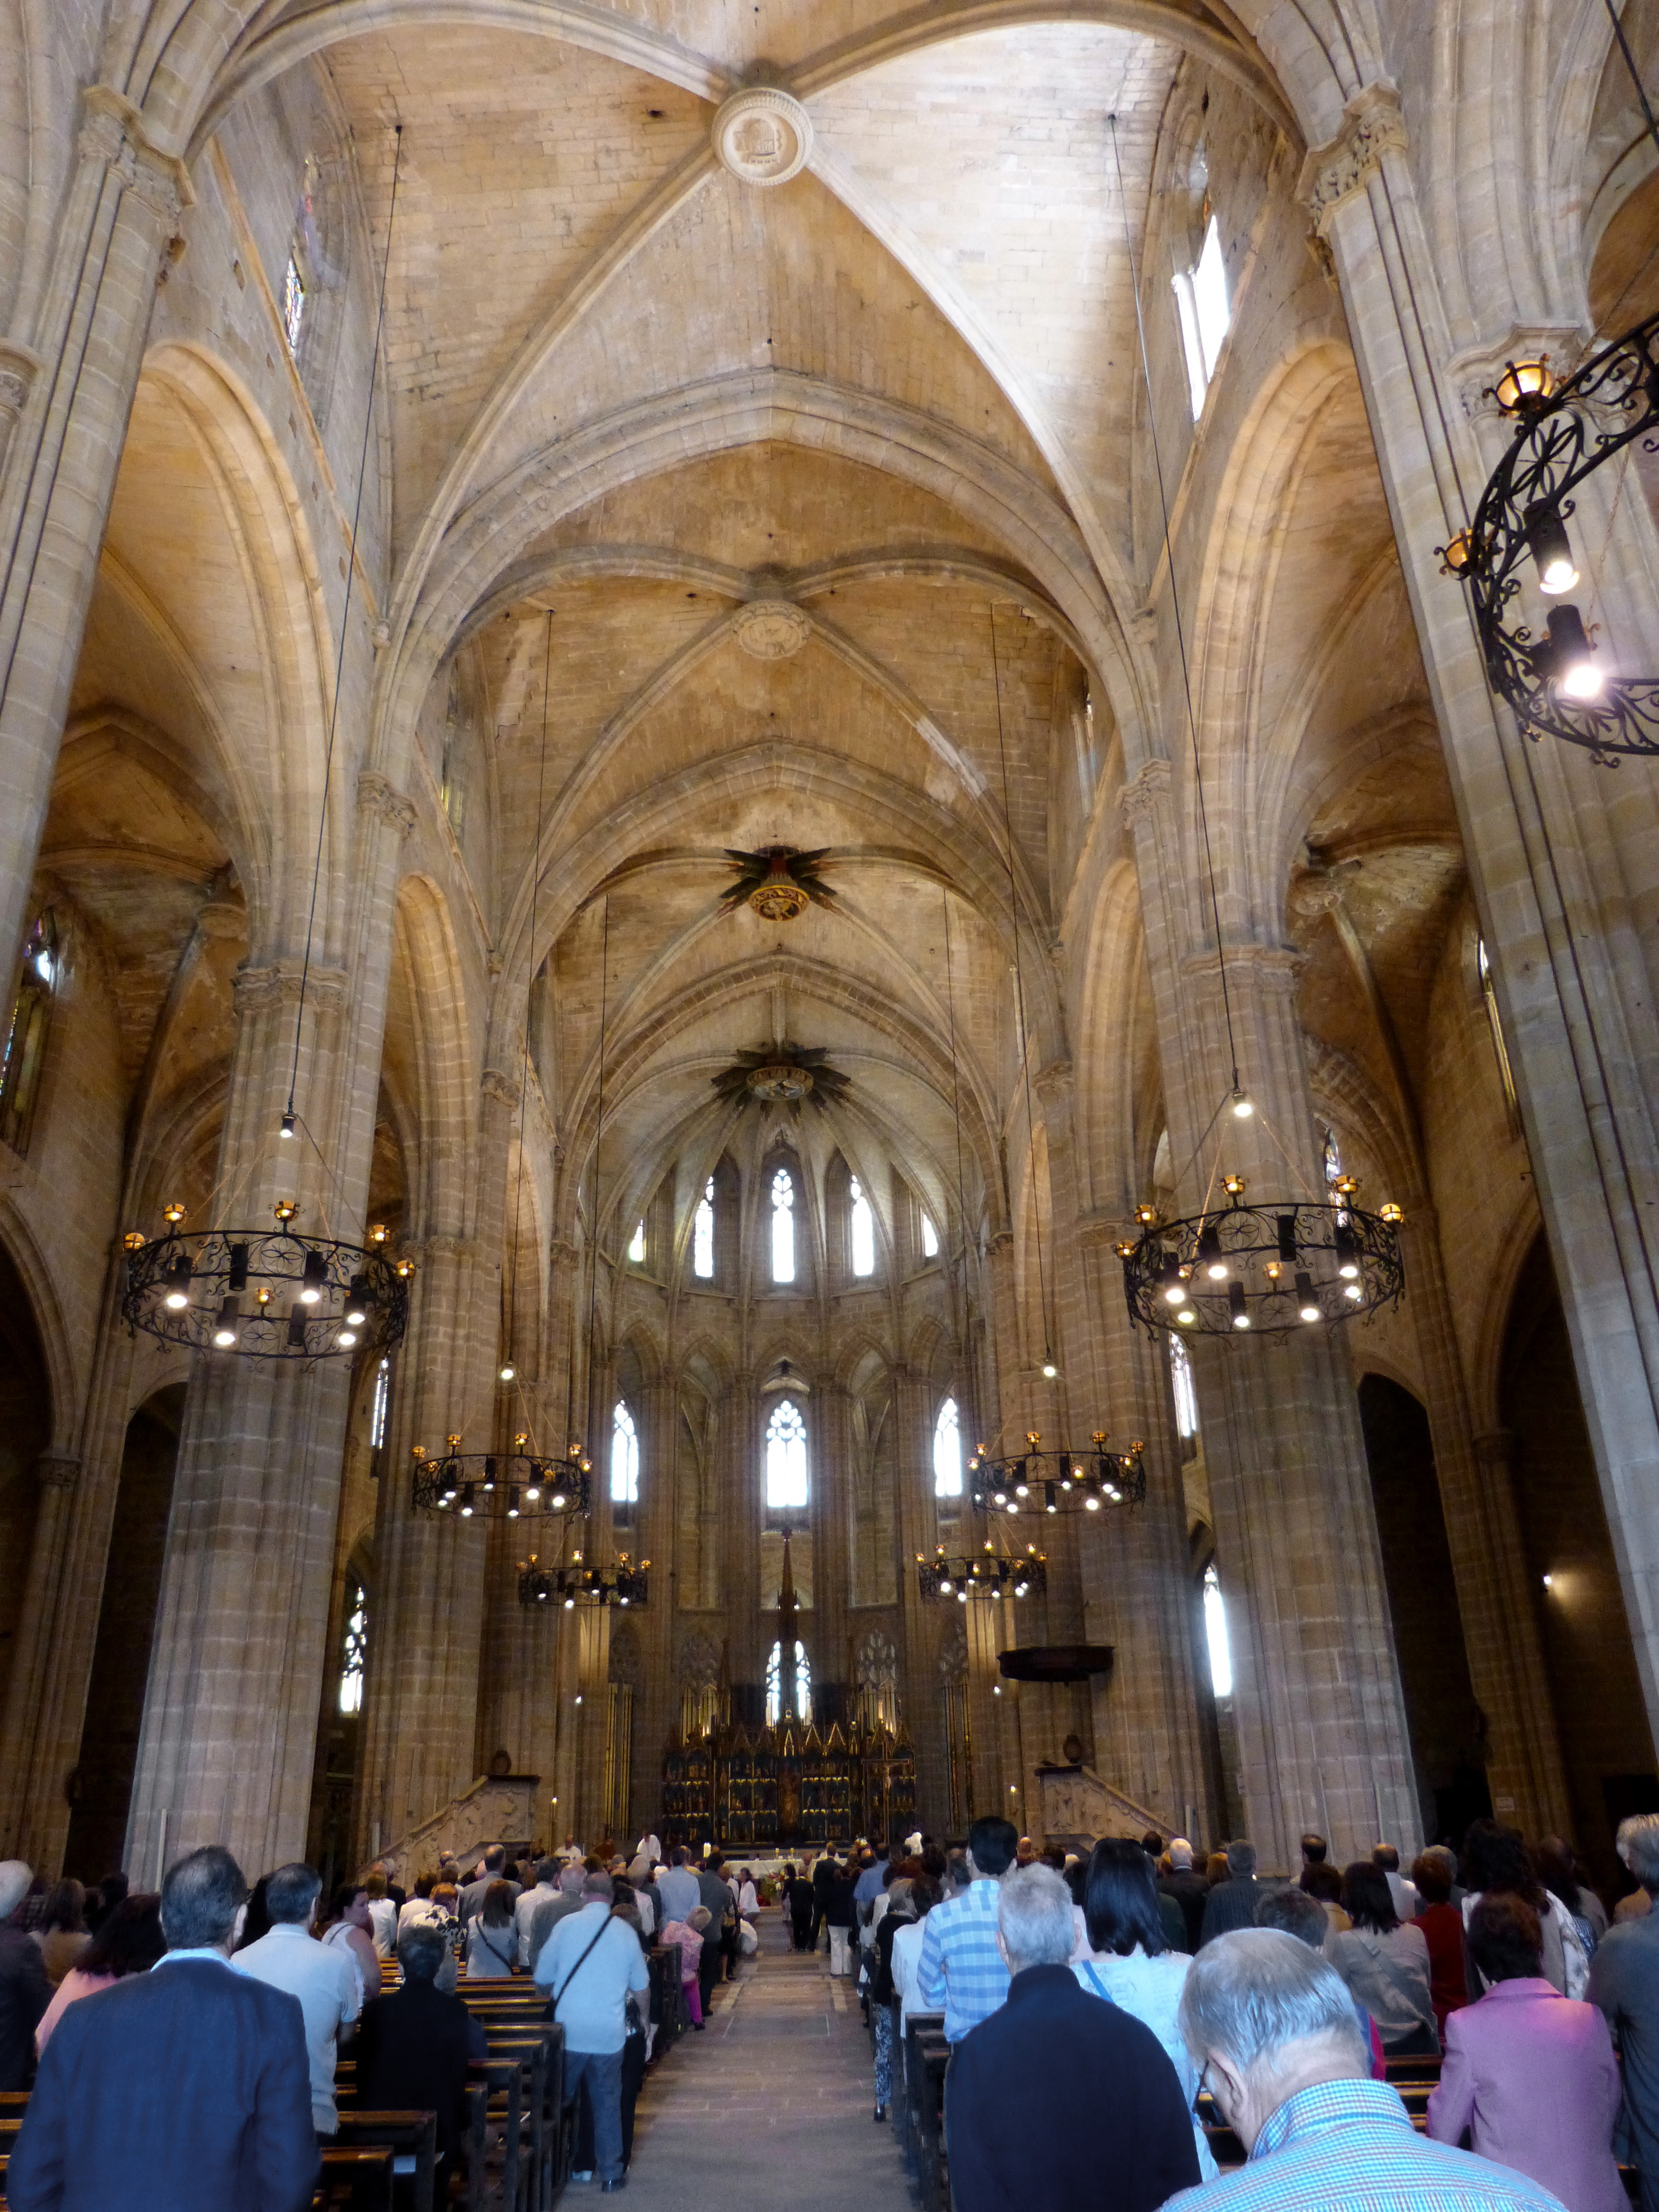
building, church, cathedral, chapel, gothic, place of worship, aisle, arches, basilica, gothic art, tortosa